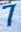
Number: 7